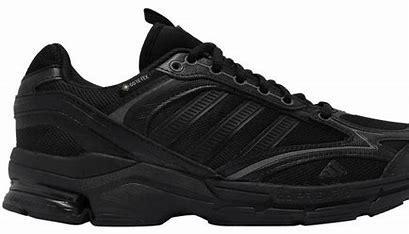
Brand: adidas
Model: Spiritain 2000